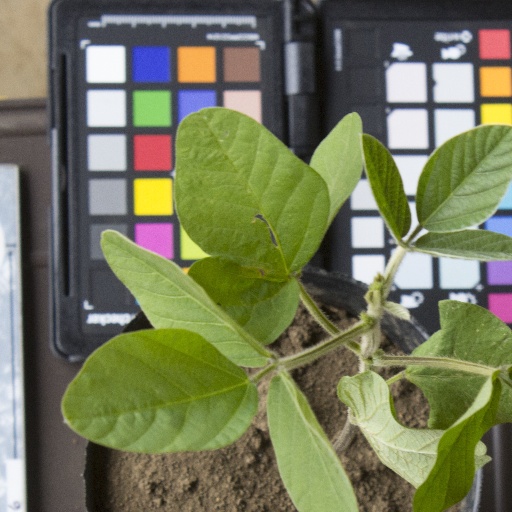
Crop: soybean